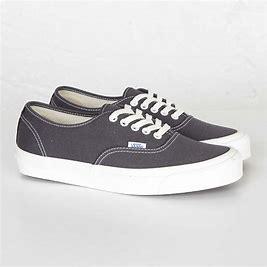
Brand: Vans
Model: OG Authentic LX